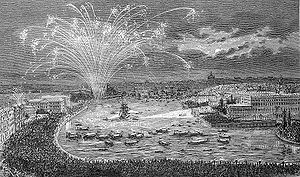
Vega-ekspeditionen / Ekspeditionen / 1880
Vegas hjemkomst
Vega-ekspeditionen under ledelse af Adolf Erik Nordenskiöld var den første ekspedition, som fandt vejen og sejlede gennem hele Nordøstpassagen.